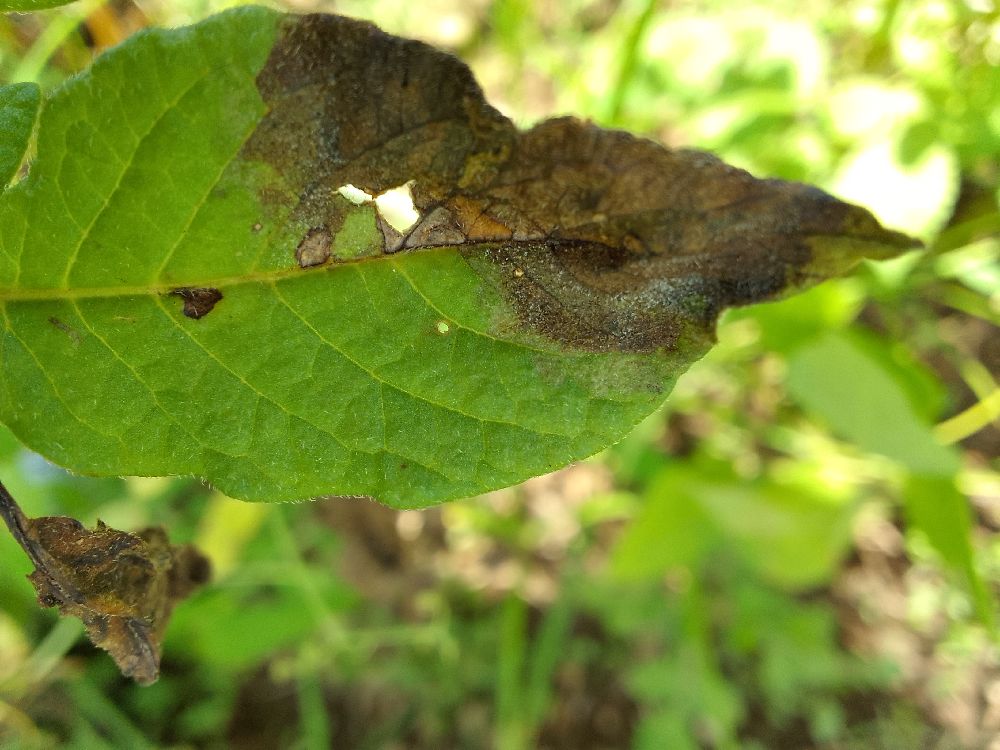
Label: Late blight